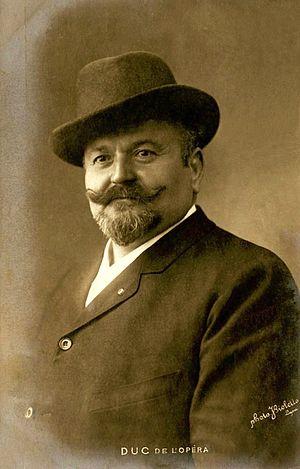
Portrait de Valentin Duc par J. Bioletto (photographe installé 12 rue du Bat d'Argent à Lyon en 1901-1902.
Joseph Valentin Duc est un ténor français né le 24 janvier 1858 à Béziers et mort le 23 février 1915 également à Béziers. Il est inhumé au cimetière vieux de Béziers.